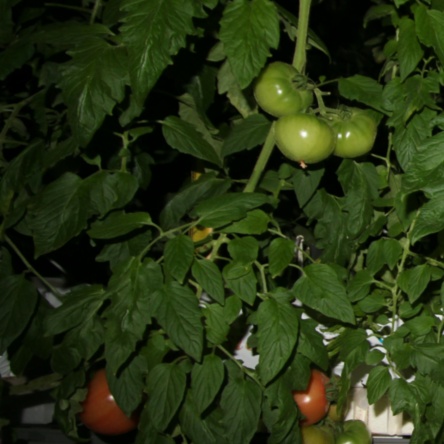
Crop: tomato